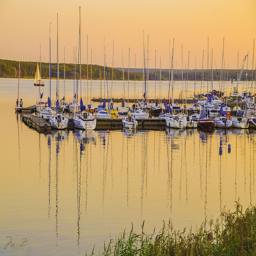
A dock filled with boats in a lake during a sunset
Sailboats are parked around a dock at sunset.
hundreds of sail boats docked in the water
Several sailboats docked at a pier in a body of water.
A collection of sailboats docked in a harbor.